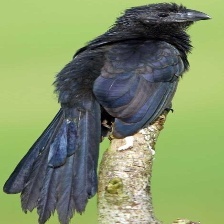
Species: GROVED BILLED ANI
Scientific name: CROTOPHAGA SULCIROSTRIS